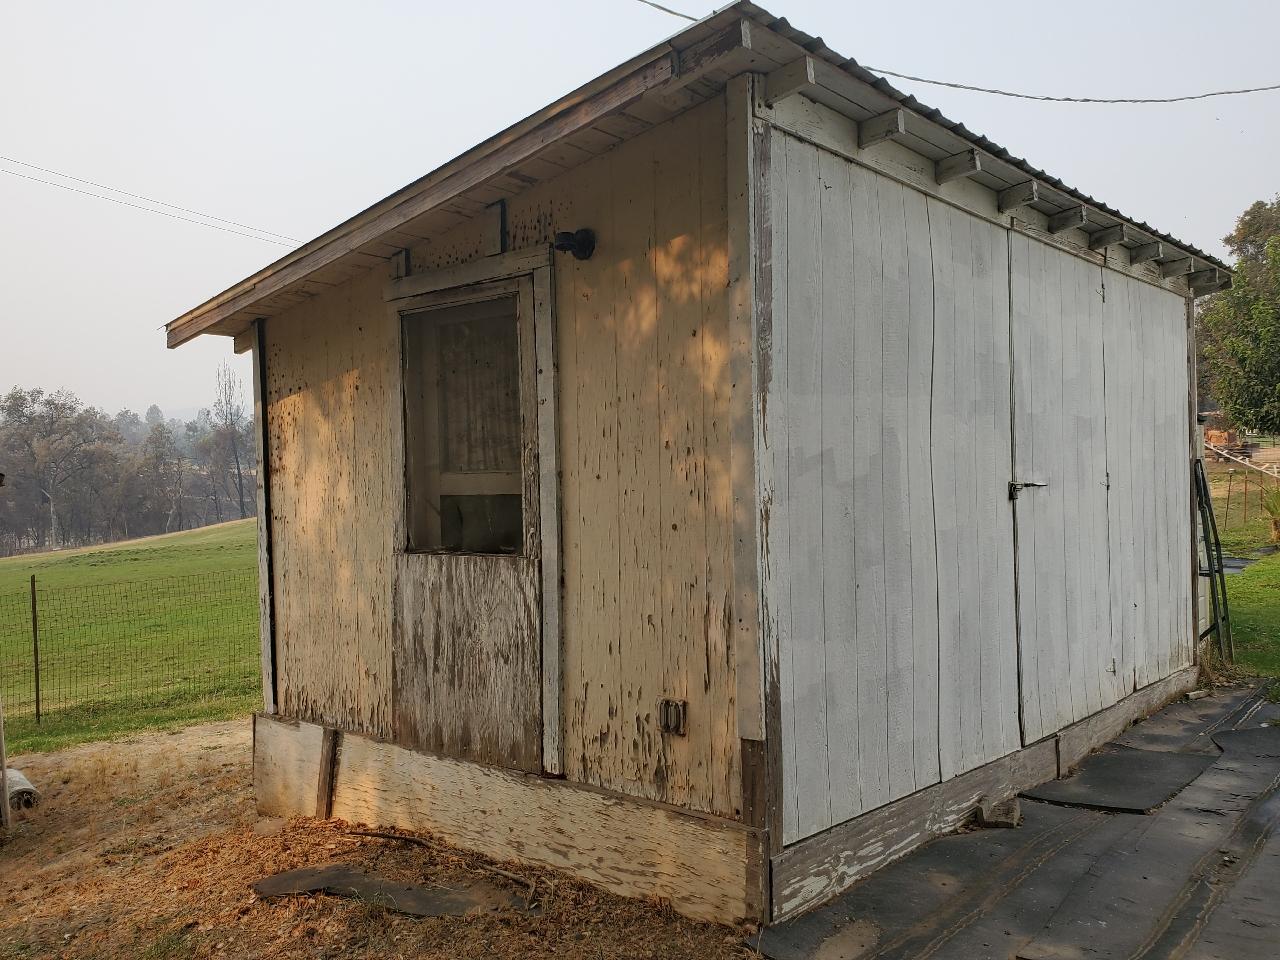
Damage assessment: no_damage